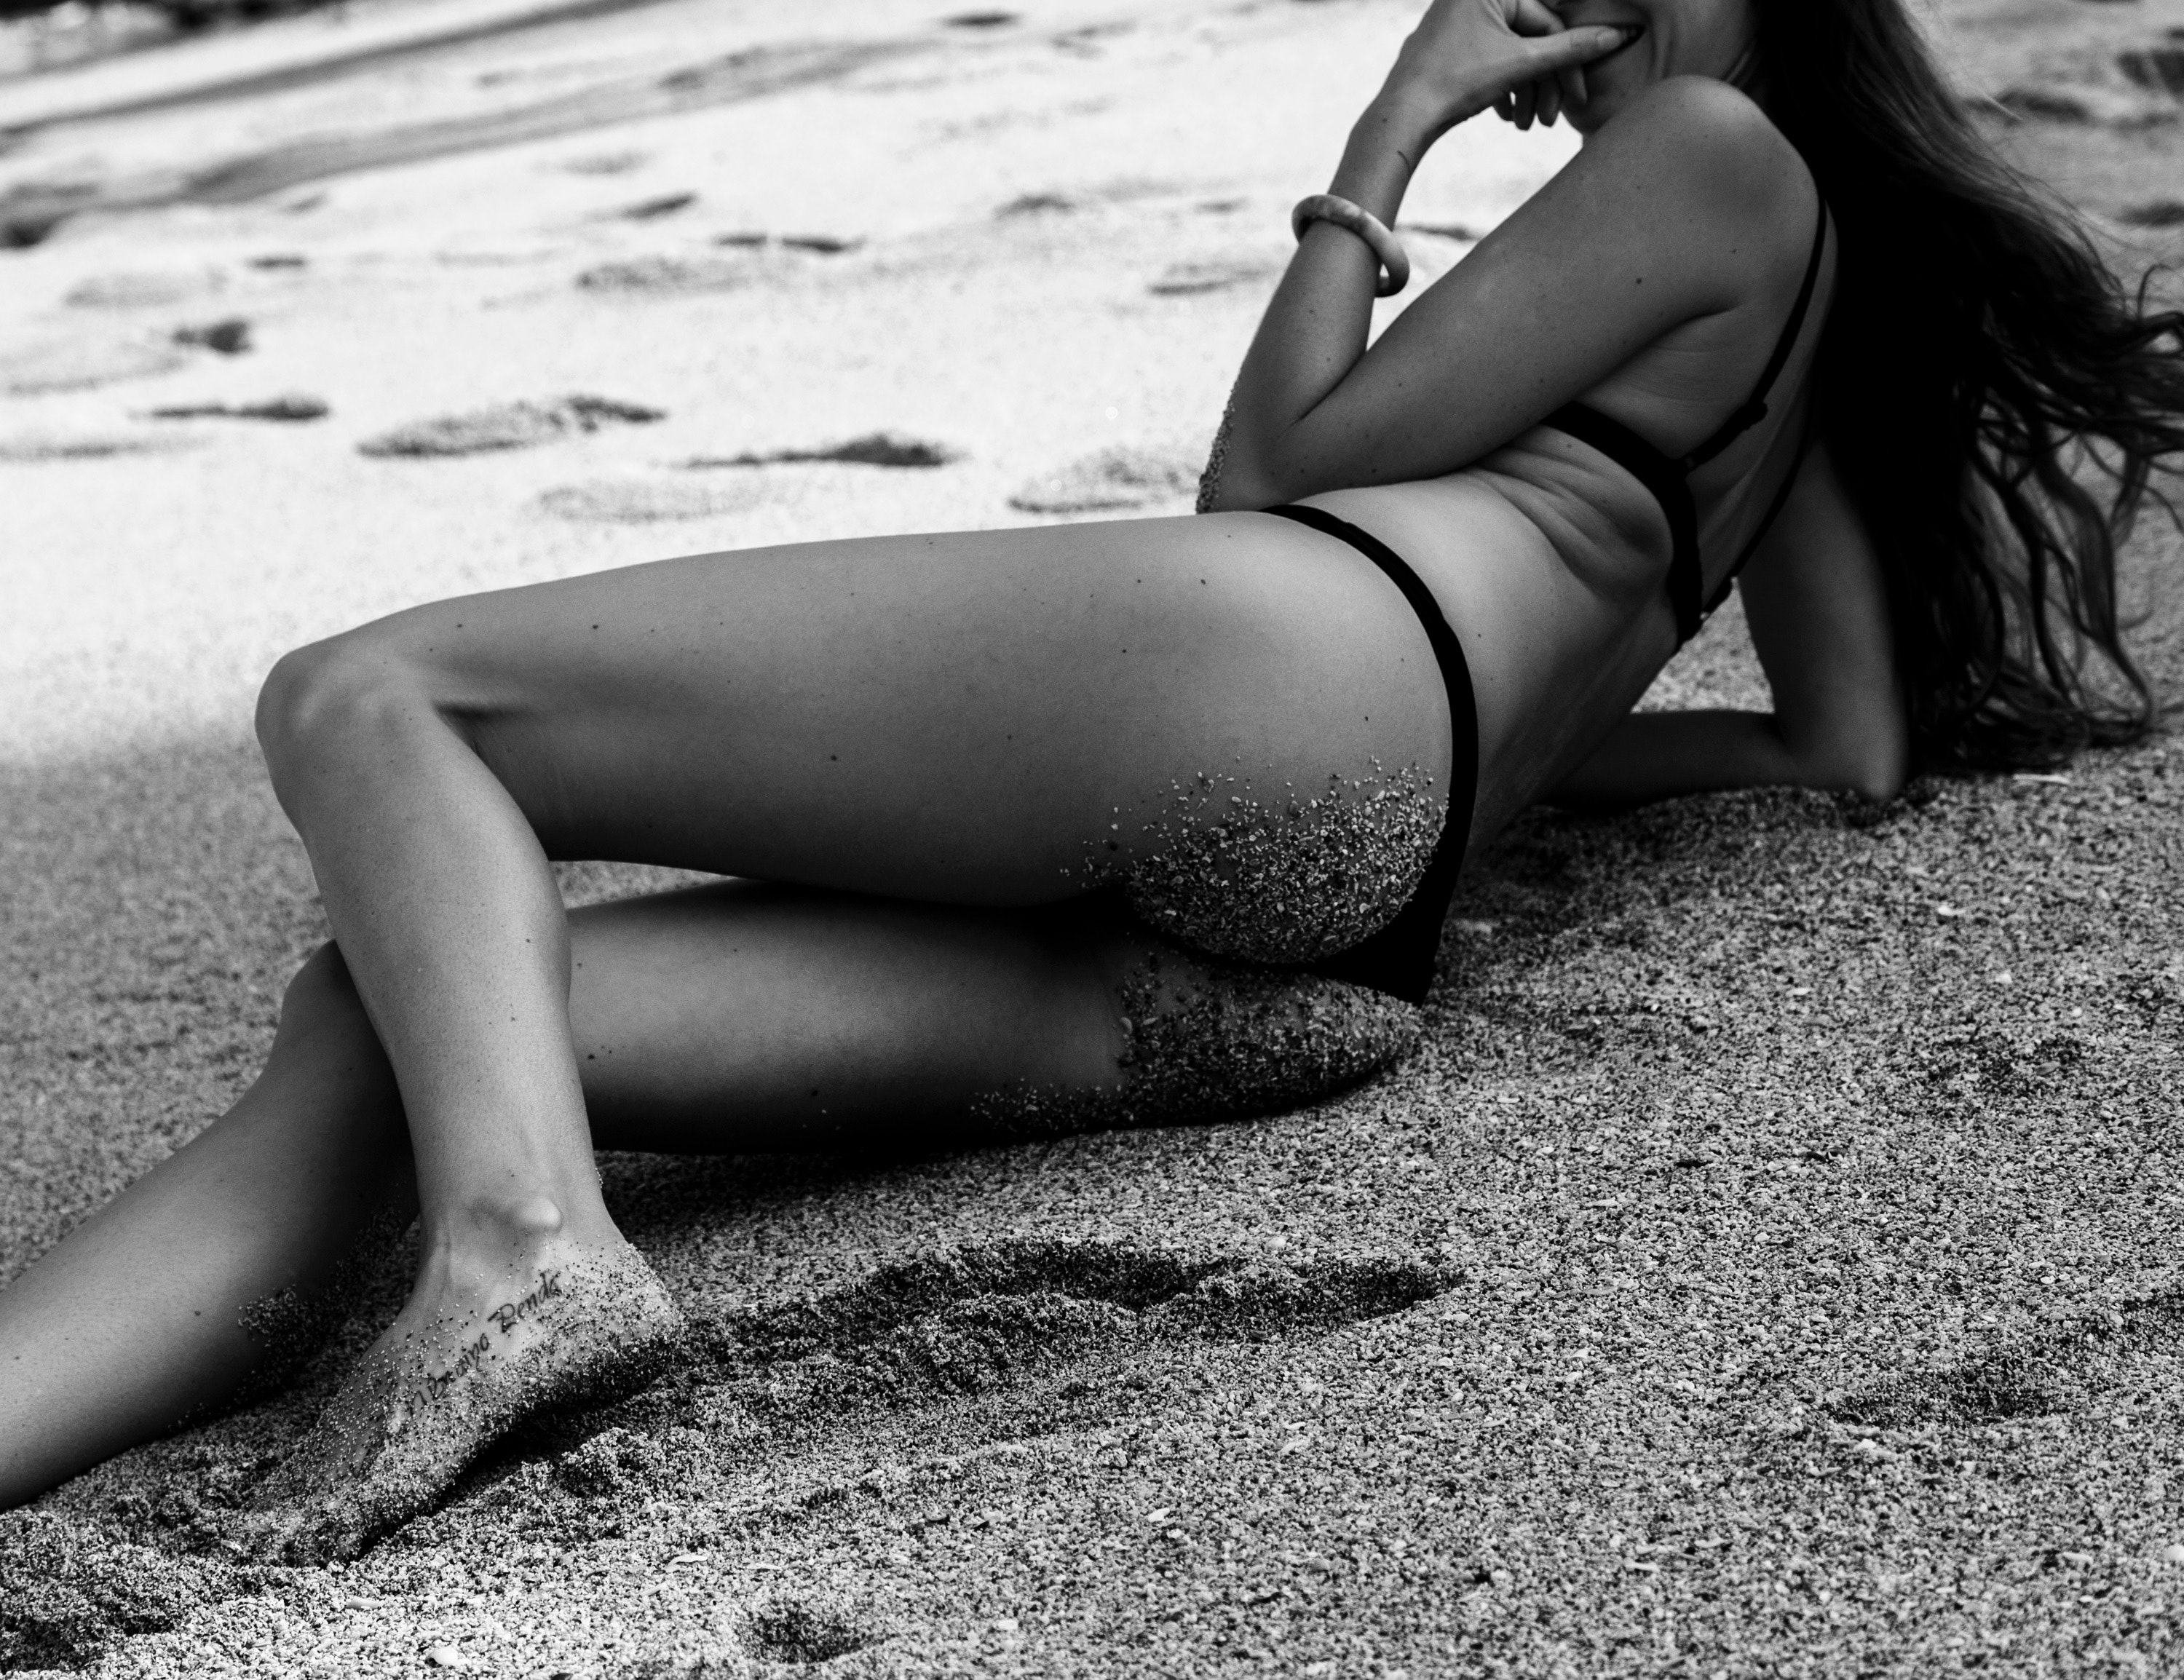
photograph, leg, beauty, model, human leg, bikini, black and white, swimwear, photo shoot, photography, thigh, sun tanning, monochrome photography, art model, sand, human body, beach, monochrome, black hair, sea, long hair, lingerie, style